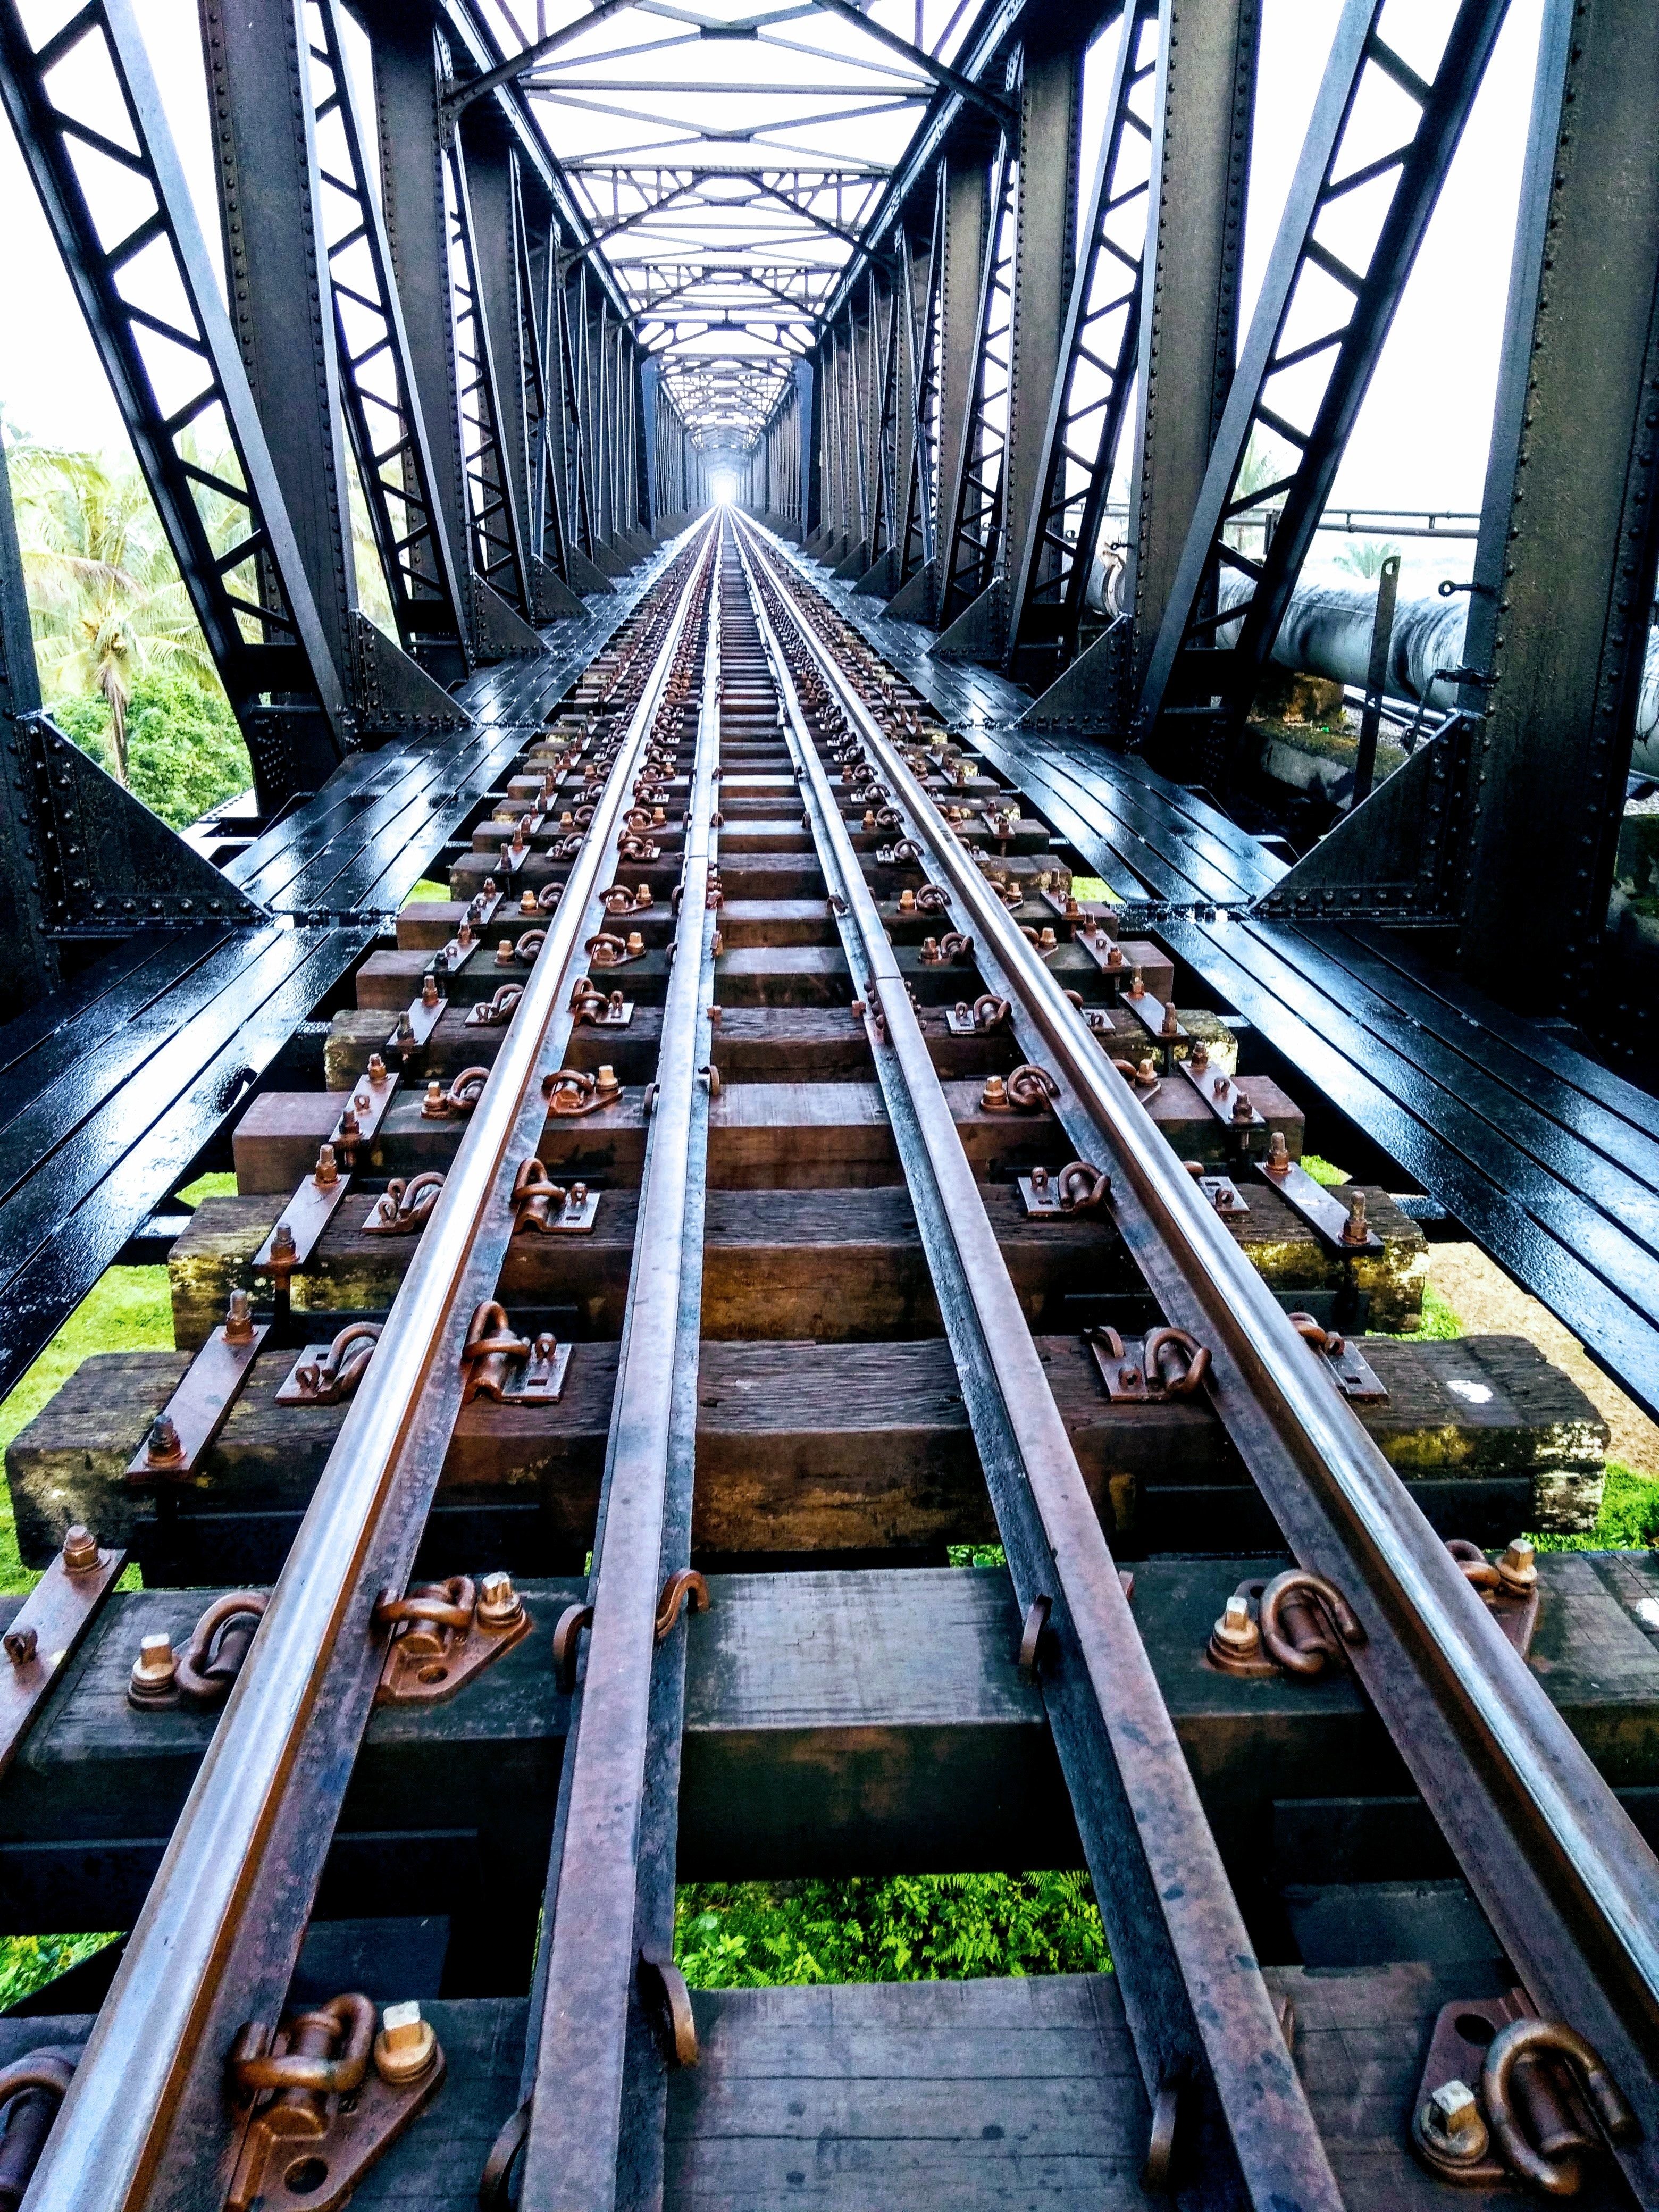
iron, transport, metal, track, steel, architecture, symmetry, nonbuilding structure, plant, bridge, thoroughfare, vehicle